Virginia Brissac

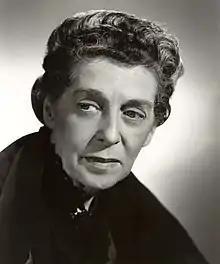
Virginia Brissac in "Captain From Castile" (1947)

Over the next 18 years, Brissac was cast in more than 155 films and appeared in episodes of the television series "Dragnet", " The Pepsi-Cola Playhouse", "I Love Lucy", "Crown Theatre with Gloria Swanson," "Mayor of the Town" (1954 series based on the 1940s radio show) and "The Lone Wolf".